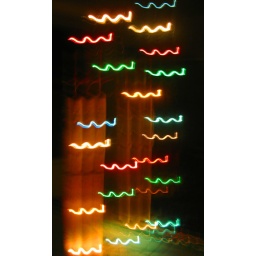
fantasy neon glow from a string of lights hanging in front of a bathroom mirror